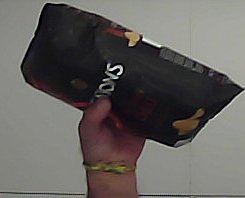
Product: lays_chill